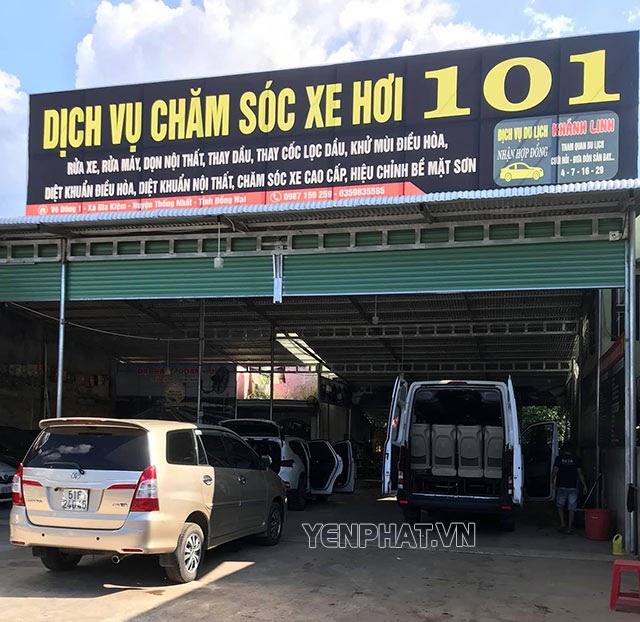
có một vài chiếc xe ô tô nằm ở bên trong của khu xưởng